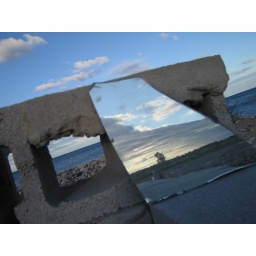
...of two poignant mirror images framed in blue that day.